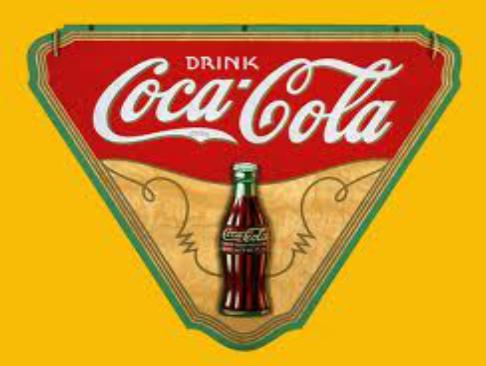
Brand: coca cola
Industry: Food